Torry Holt

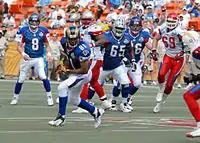
Holt makes a reception at the 2008 Pro Bowl.

Prior to the 2003 seasons Holt agreed to a 7-year $42 million contract extension that included a $12.5 million signing bonus. Holt led the NFL in receptions in 2003 and led the NFL in receiving yardage in 2000 and 2003. He was a First-team All-Pro in 2003 and a Second-team selection in 2006. On October 15, 2006, Holt became the fastest player in NFL history to reach 10,000 receiving yards doing so in the sixth game of his eighth season and also to 11,000 yards.